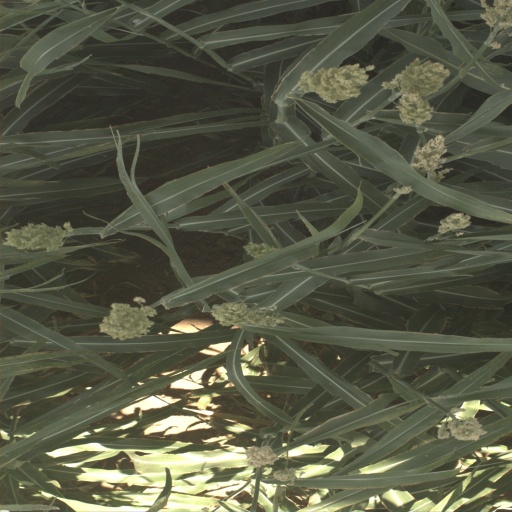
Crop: sorghum